Burgfriedenspolitik

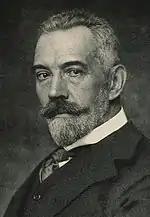
Theobald von Bethmann Hollweg, German chancellor from July 1909 until July 1917

Even though the Social Democratic Party of Germany (SPD) had adopted the Second International's policy of anti-militarism, it joined the rest of the Reichstag in supporting the declaration of war in the belief that Germany was defending itself against the Russian Empire. Emperor Wilhelm II and the other parliamentary parties enthusiastically welcomed the SPD's unanimous vote in favor of war credits on 4 August 1914. The vote marked the start of the .